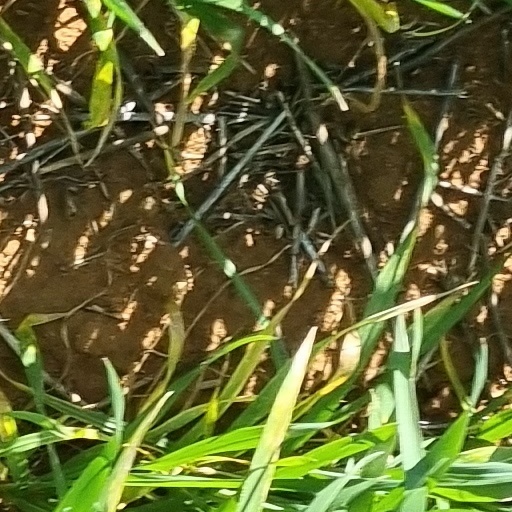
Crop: wheat